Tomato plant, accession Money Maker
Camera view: tilt-top (135 deg); turntable rotation: 180 degrees
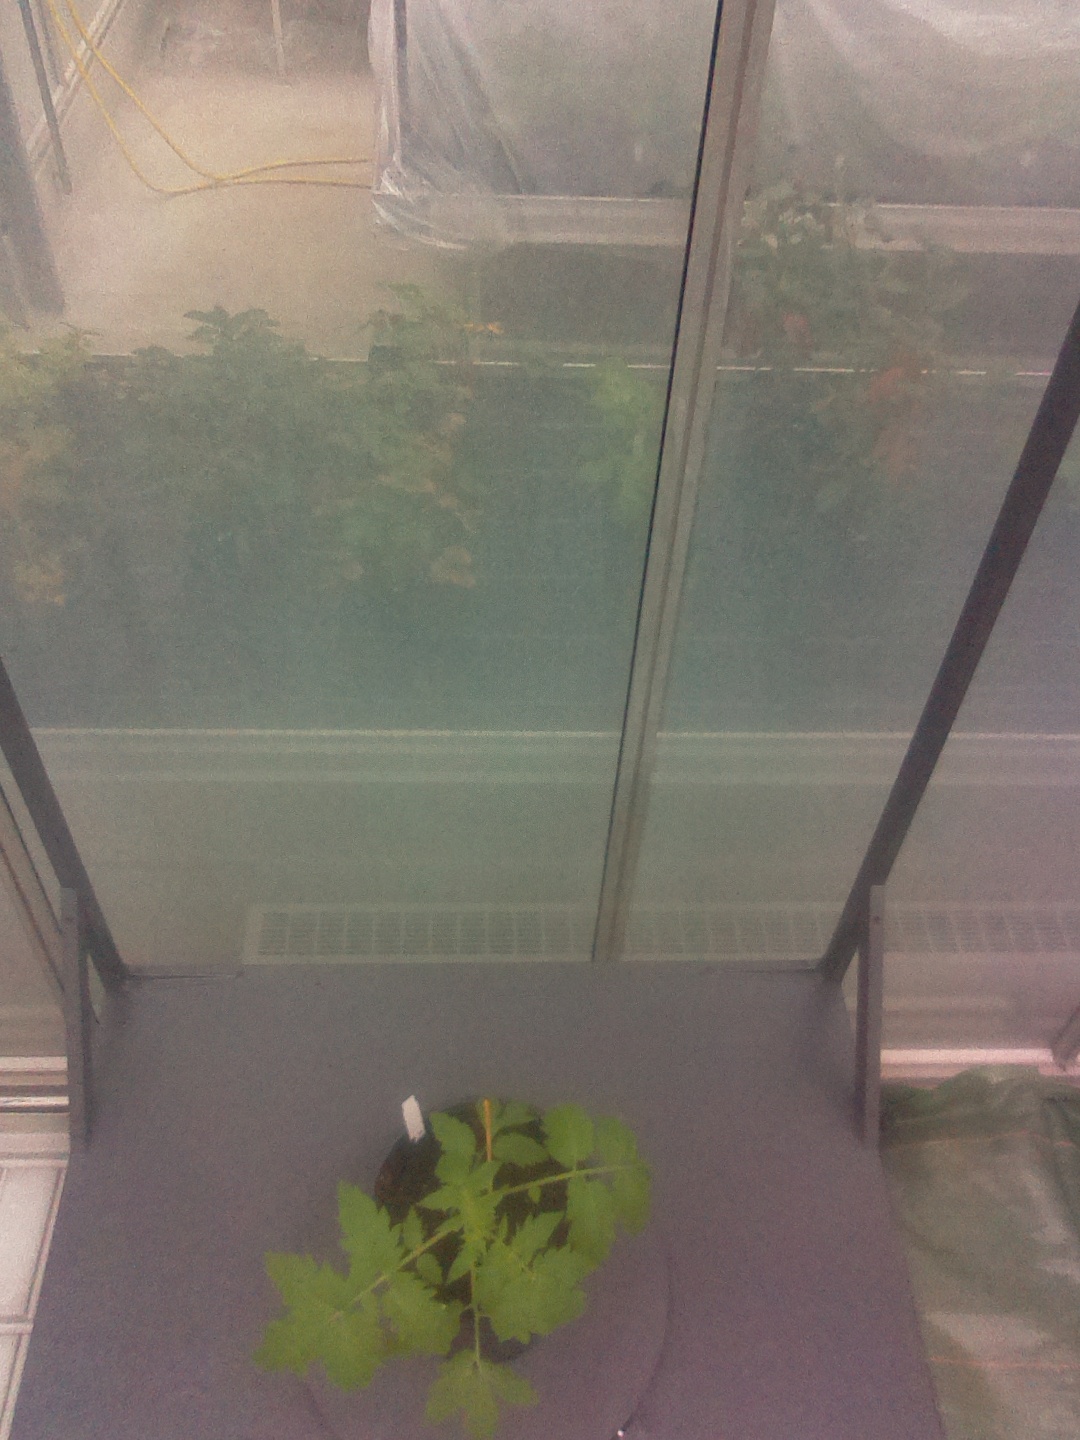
BBCH growth stage 13: 6 of true leaves visible